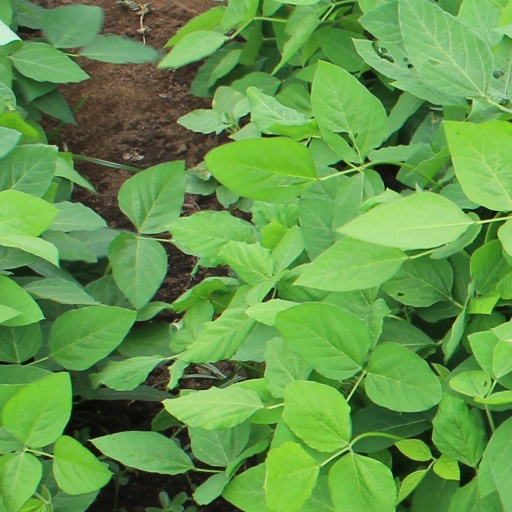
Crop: soybean